Goalkeeper (water polo)

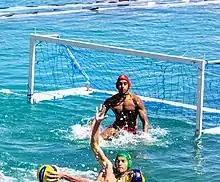
Goalkeeper eggbeaters up to block a shot.

Most of the time, goalkeepers do low-intensity work (treading water without too much effort) but when they do work (for example, when they have a man down or are in the ready position) it is very intense.